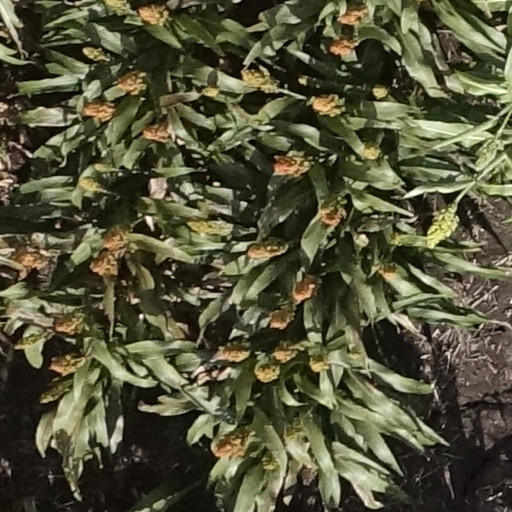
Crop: sorghum